SCO Group, Inc. v. International Business Machines Corp.

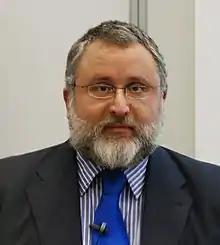
Eben Moglen

Within a few months of the filing of the lawsuit, Eben Moglen, the Free Software Foundation's legal counsel at the time, stated that SCO's suit should not concern Linux users other than IBM. In an interview with "internetnews.com", he was reported as saying: